Chemnitz

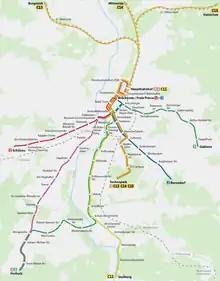
Map of the tram and network

In late August 2018 the city was the site of a series of protests that attracted at least 8,000 people. The protests were attended by far-right and Neo-Nazi groups. News outlets reported about mob violence and riots. The protests started after two immigrants from the Middle East were arrested in connection with the murder of Daniel H., a 35 year old German man, the son of a German mother and a Cuban father, which had happened on 26 August. Violent clashes occurred between far-right protesters and far-left counter protesters, leading to injuries. The mobs outnumbered the local police presence. There were reports that rightist protesters chased down dark skinned bystanders and those that appeared to be foreigners on the streets before more police arrived and intervened. The riots were widely condemned by media outlets and politicians throughout Germany, and were "described as reminiscent of civil war and Nazi pogroms."